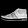
Label: Sneaker